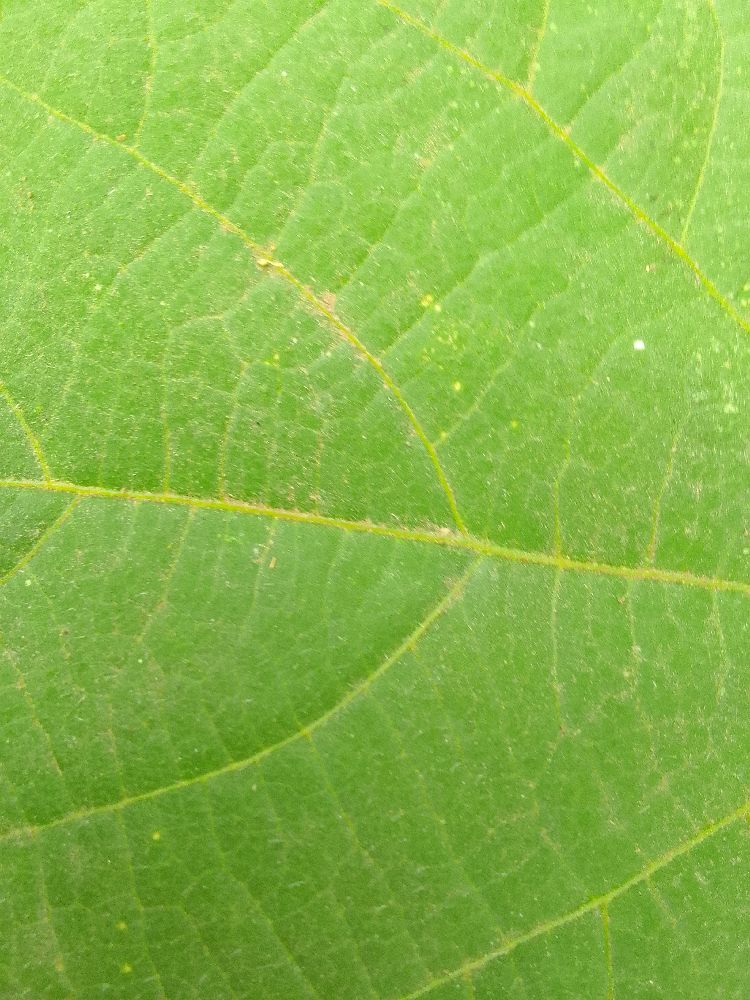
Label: healthy